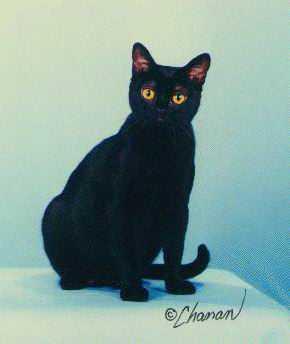
Bombay